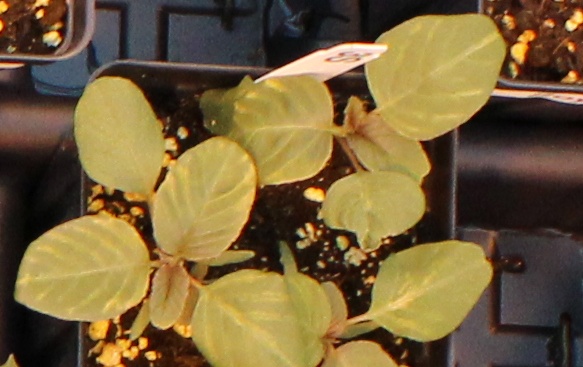
Label: Redroot Pigweed